Frome railway station

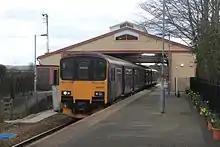
A Great Western Railway service in 2016

Great Western Railway operates services approximately every two hours between and which also serve stations such as , and . Beyond Bristol, some of these trains serve or . Great Western railway also operate limited services between Frome and . South Western Railway operate infrequent services between , Yeovil Pen Mill and Frome to and from Westbury, and .